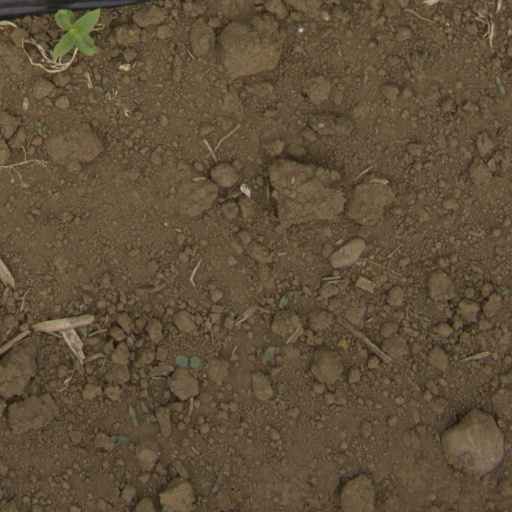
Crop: Jerusalem artichoke